Season of Fear

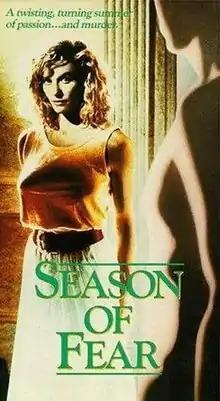

Season of Fear is a 1989 American thriller film written and directed by Doug Campbell. The film stars Michael Bowen, Ray Wise, Clare Wren, Michael J. Pollard and Clancy Brown. The film was released on May 12, 1989, by United Artists.